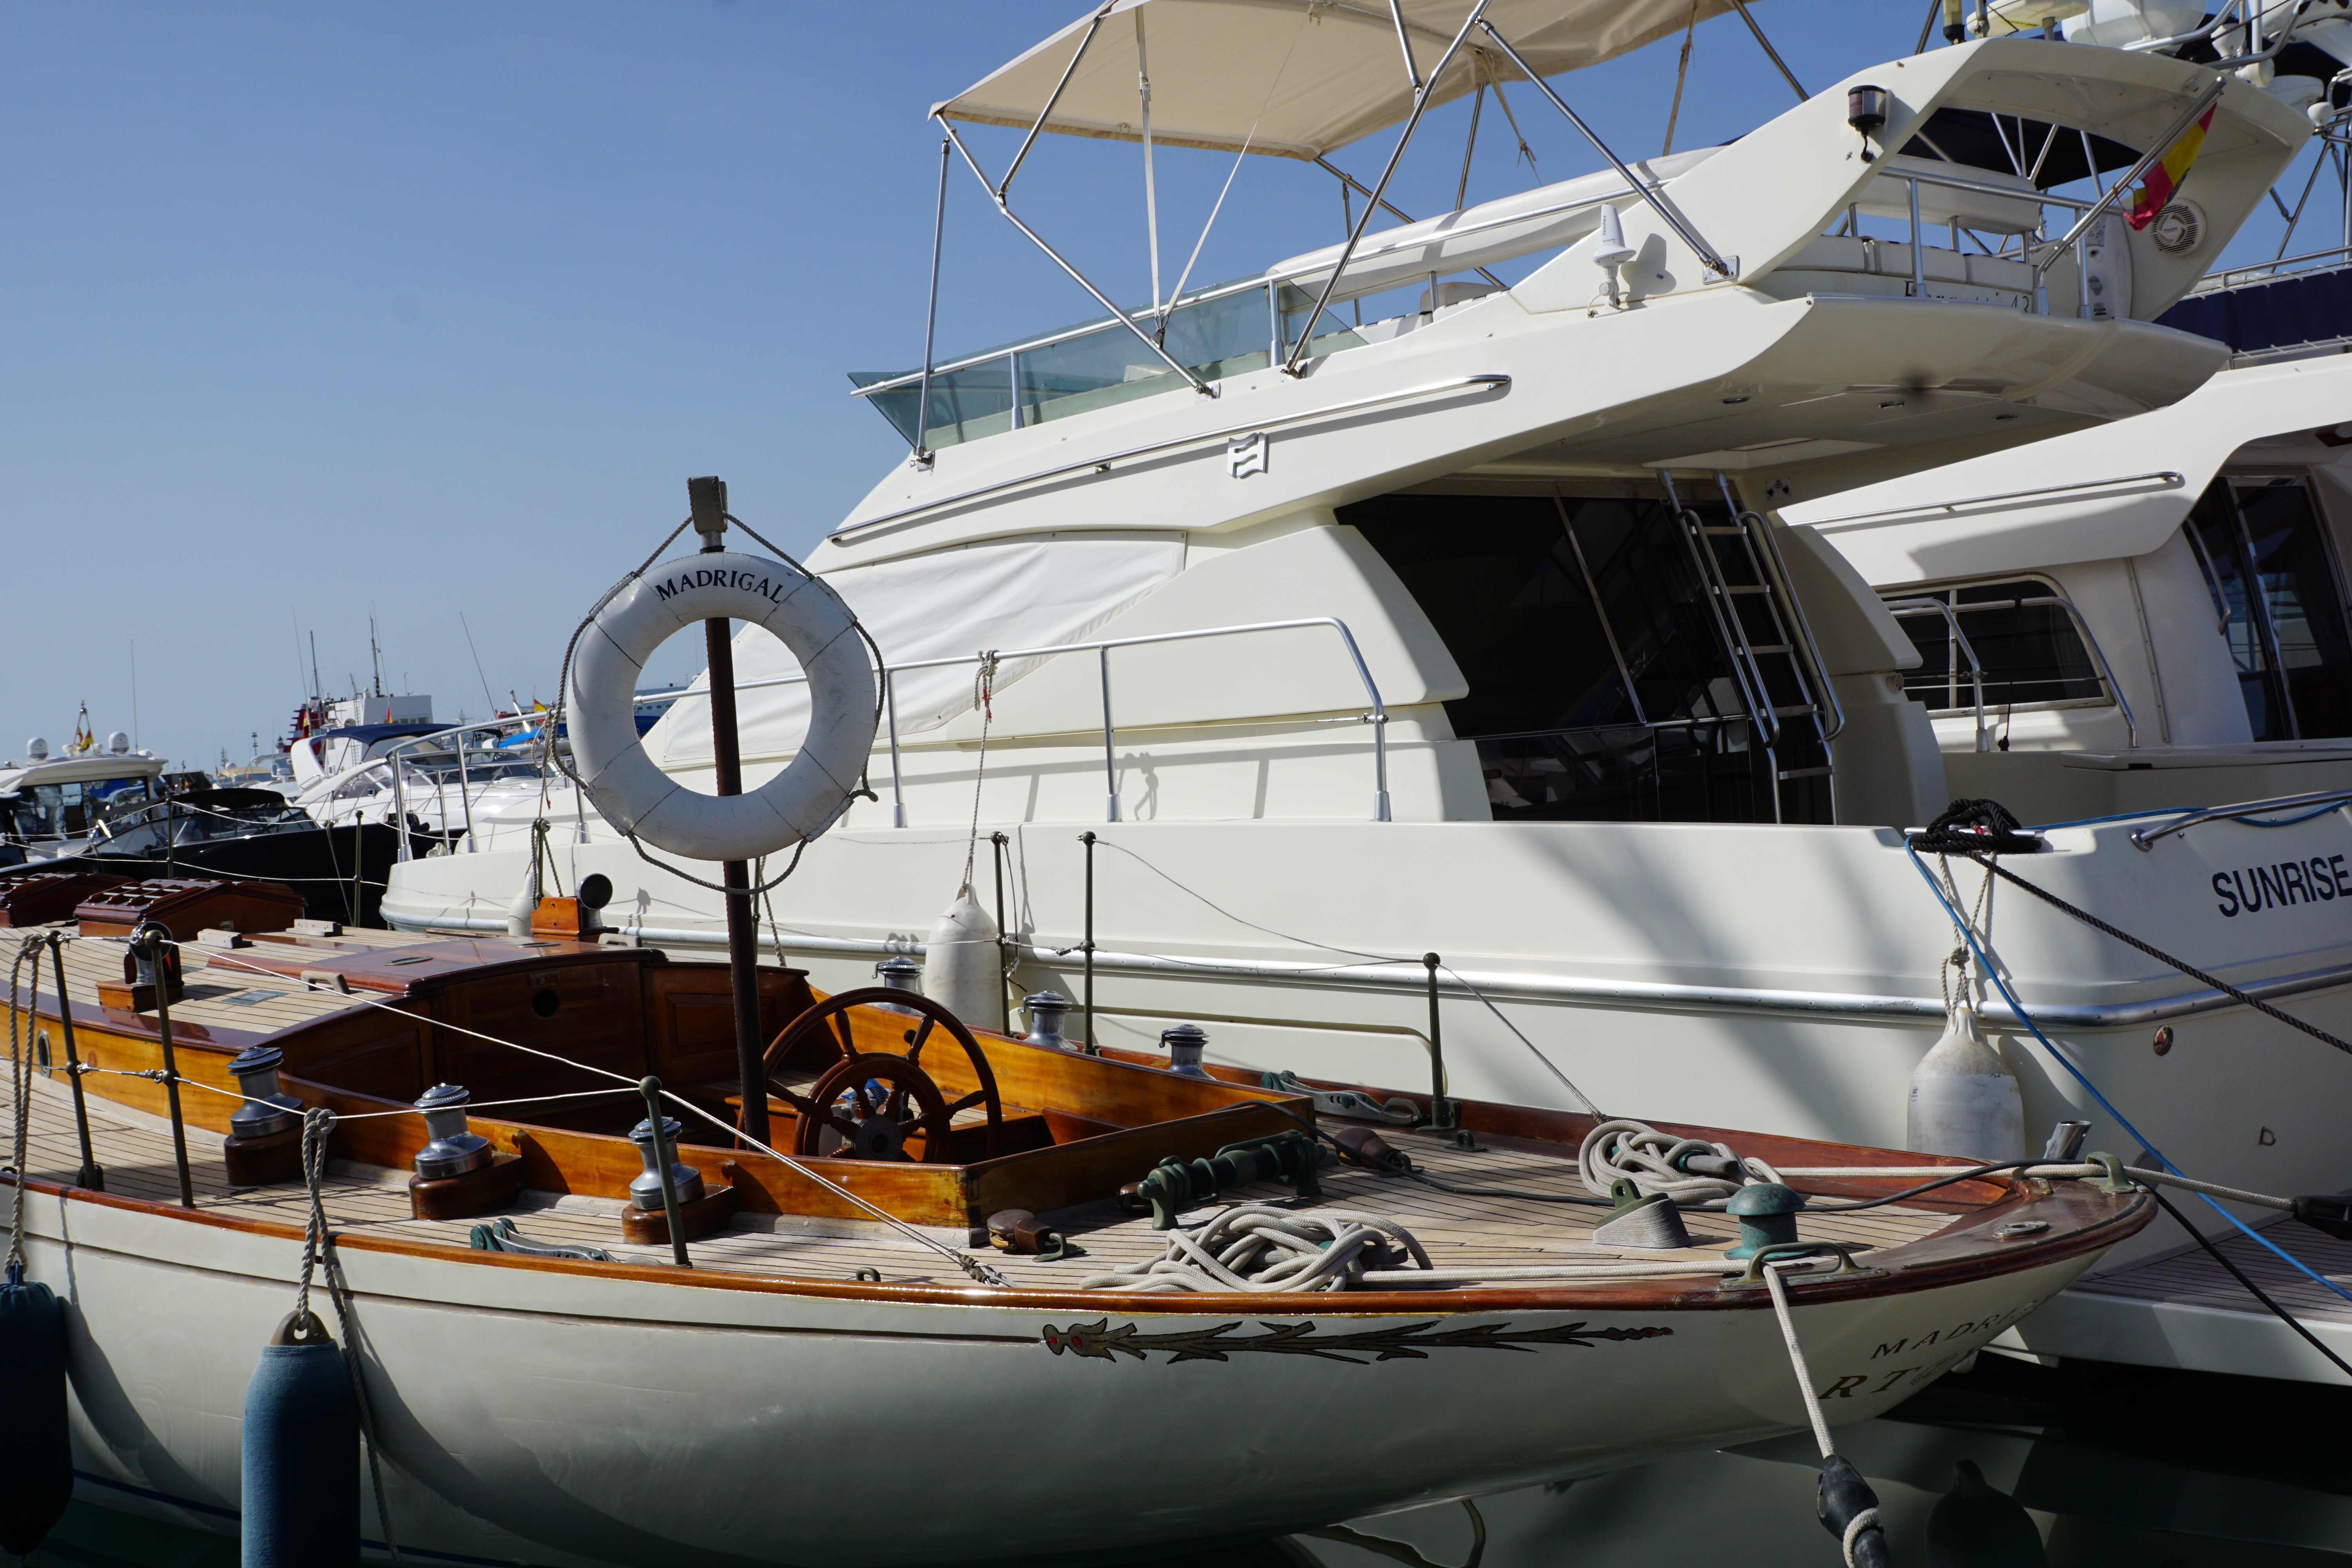
sea, boat, ship, vehicle, mast, yacht, marina, port, sailboat, boats, watercraft, ecosystem, fishing vessel, ibiza